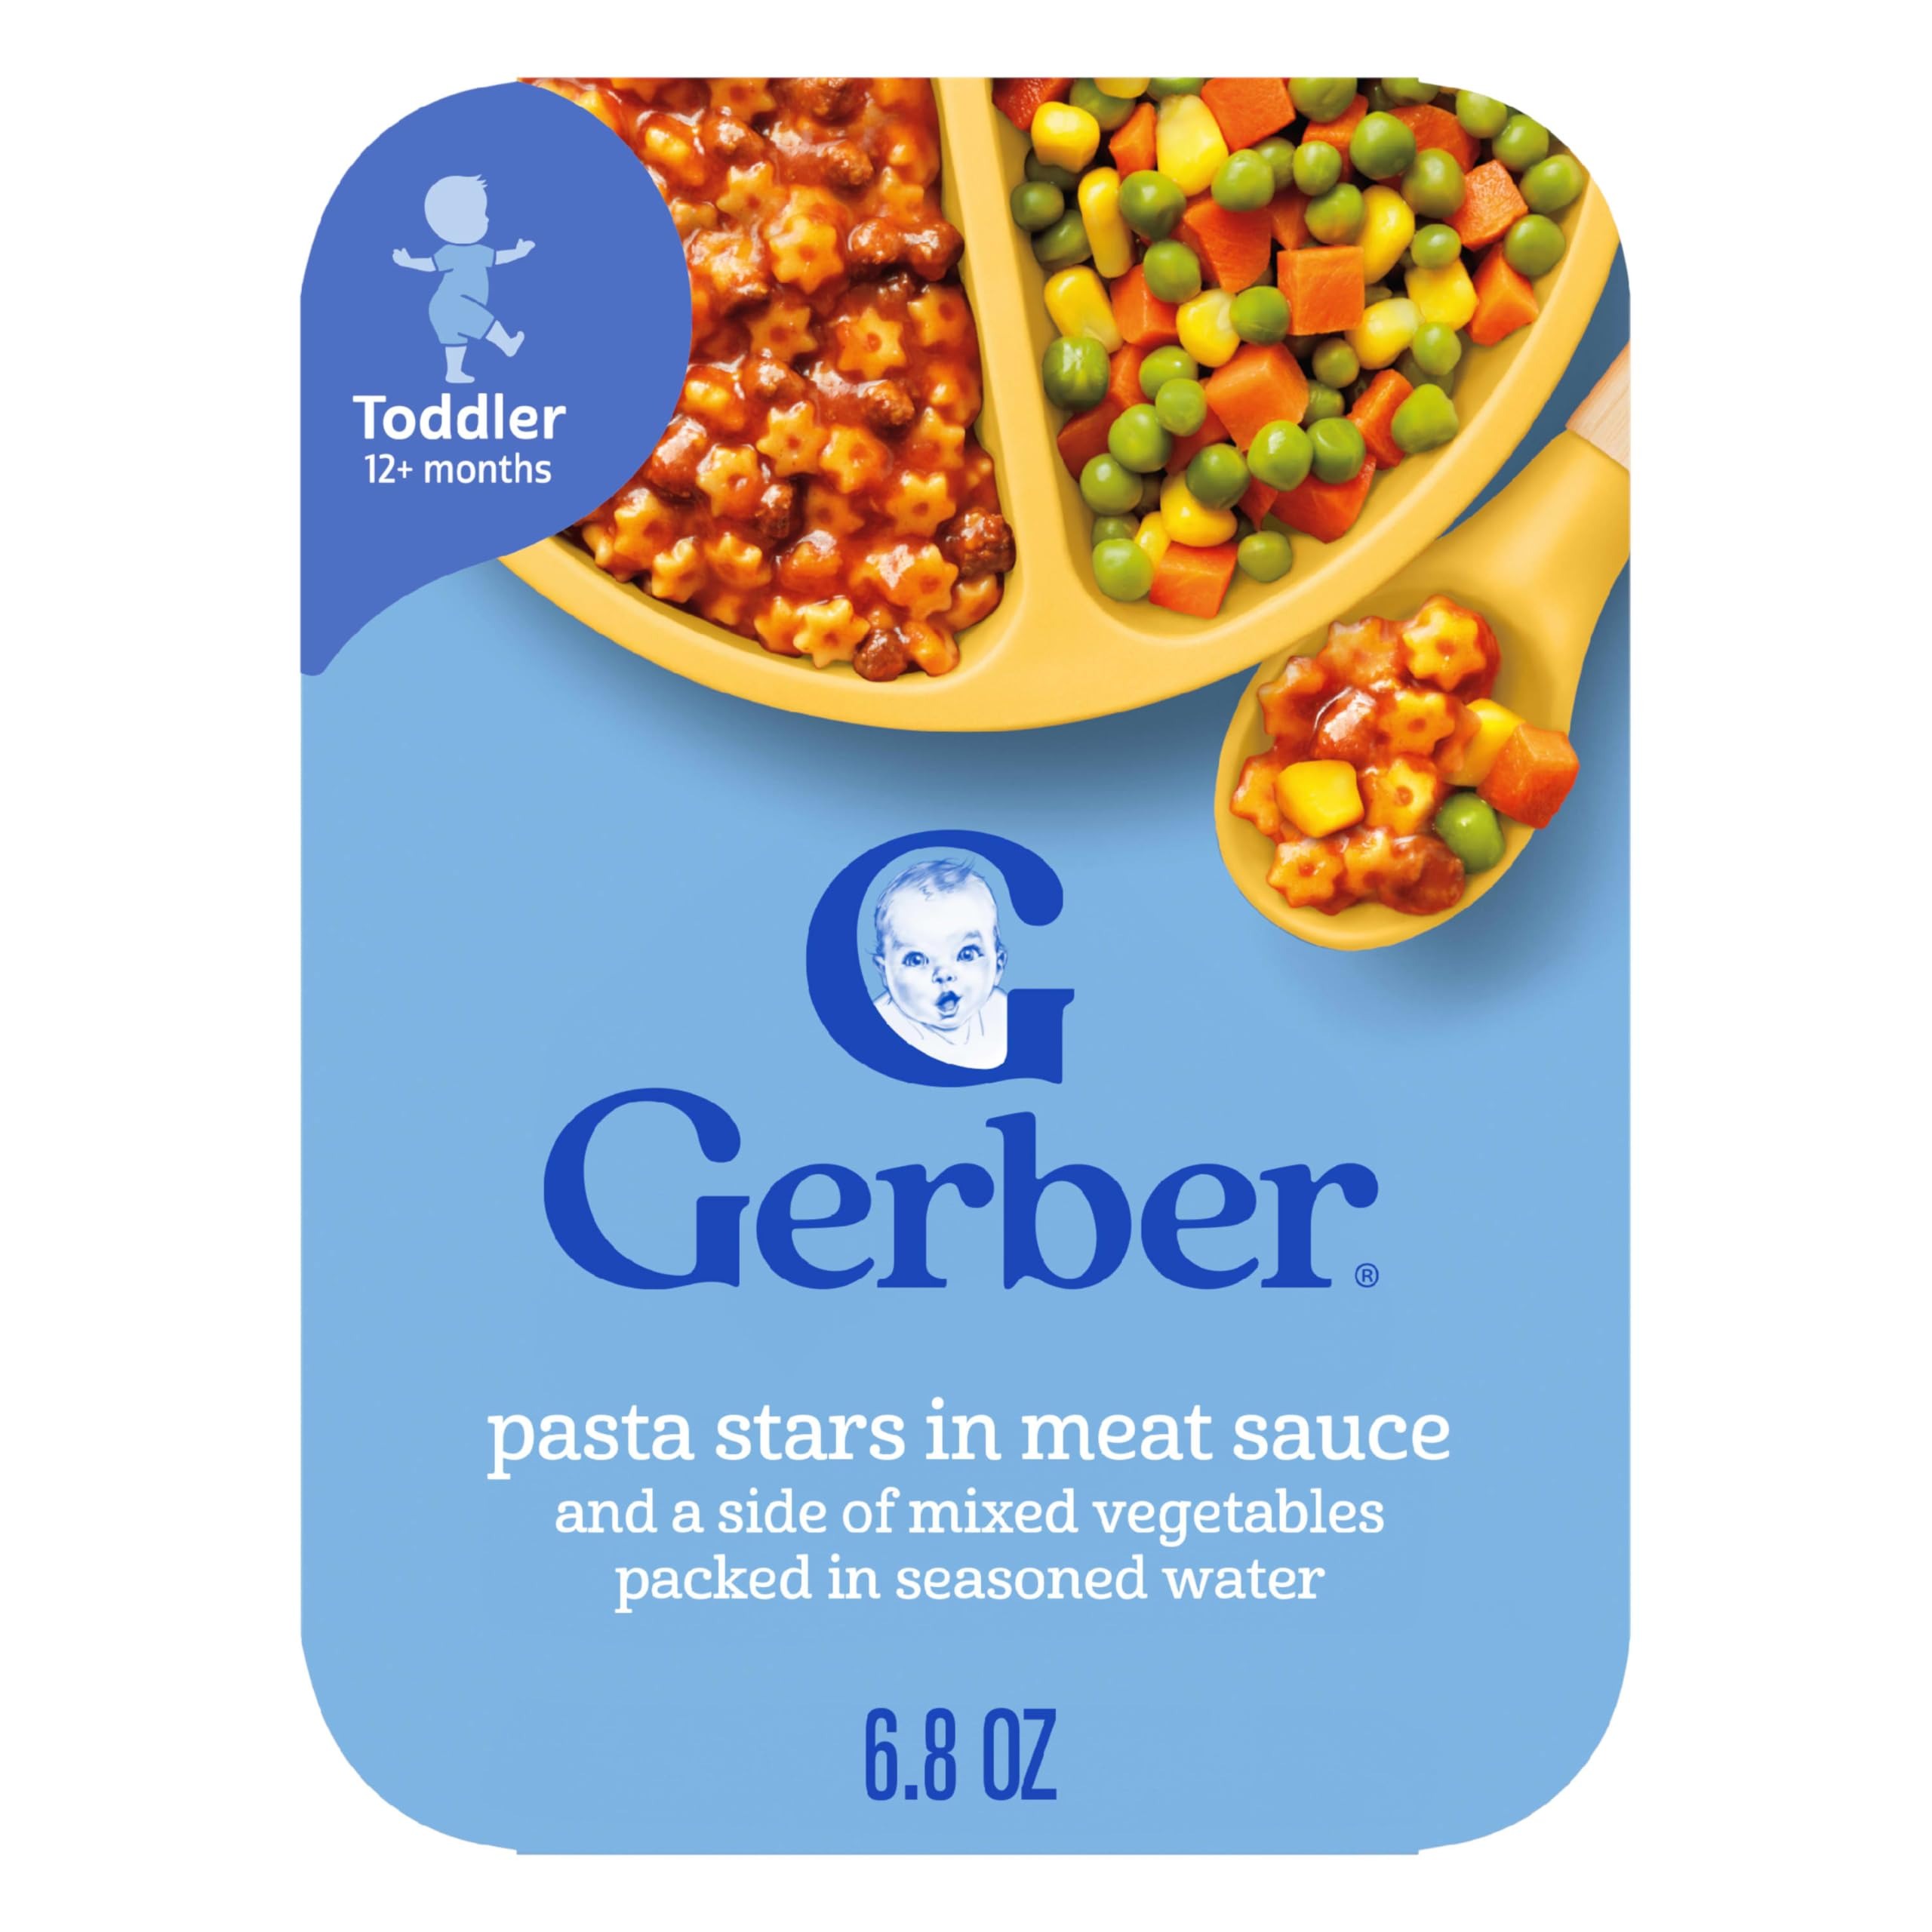
Item Name: Gerber Pasta Stars in Meat Sauce and a side of Green Beans, 6.8 Oz
Bullet Point 1: One (1) 6 oz tray
Bullet Point 2: Convenient and easy to serve
Bullet Point 3: Tray not made with BPA
Bullet Point 4: Pasta made with whole grain
Value: 6.8
Unit: Ounce

Price: 2.96